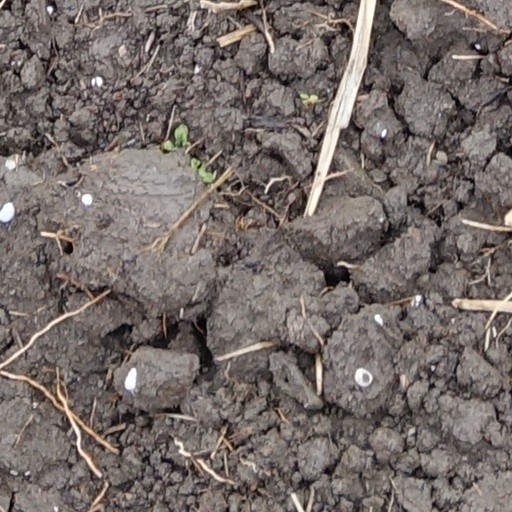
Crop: wheat